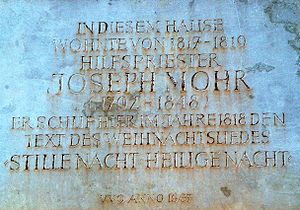
Joseph Mohr
Oberndorf Stille Nacht Bezirk
Joseph Franz Mohr var en østrigsk præst og forfatter til Stille Nacht, heilige Nacht.